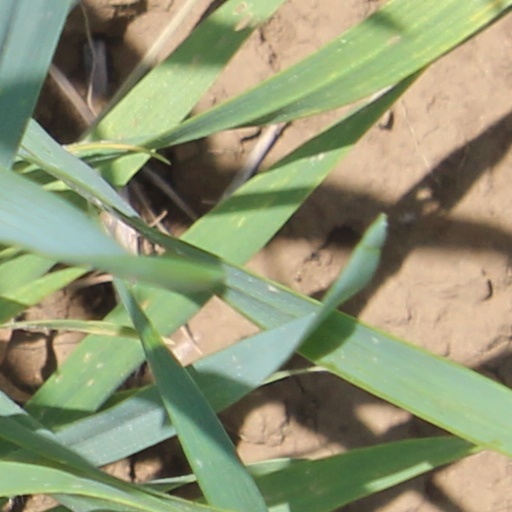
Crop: wheat